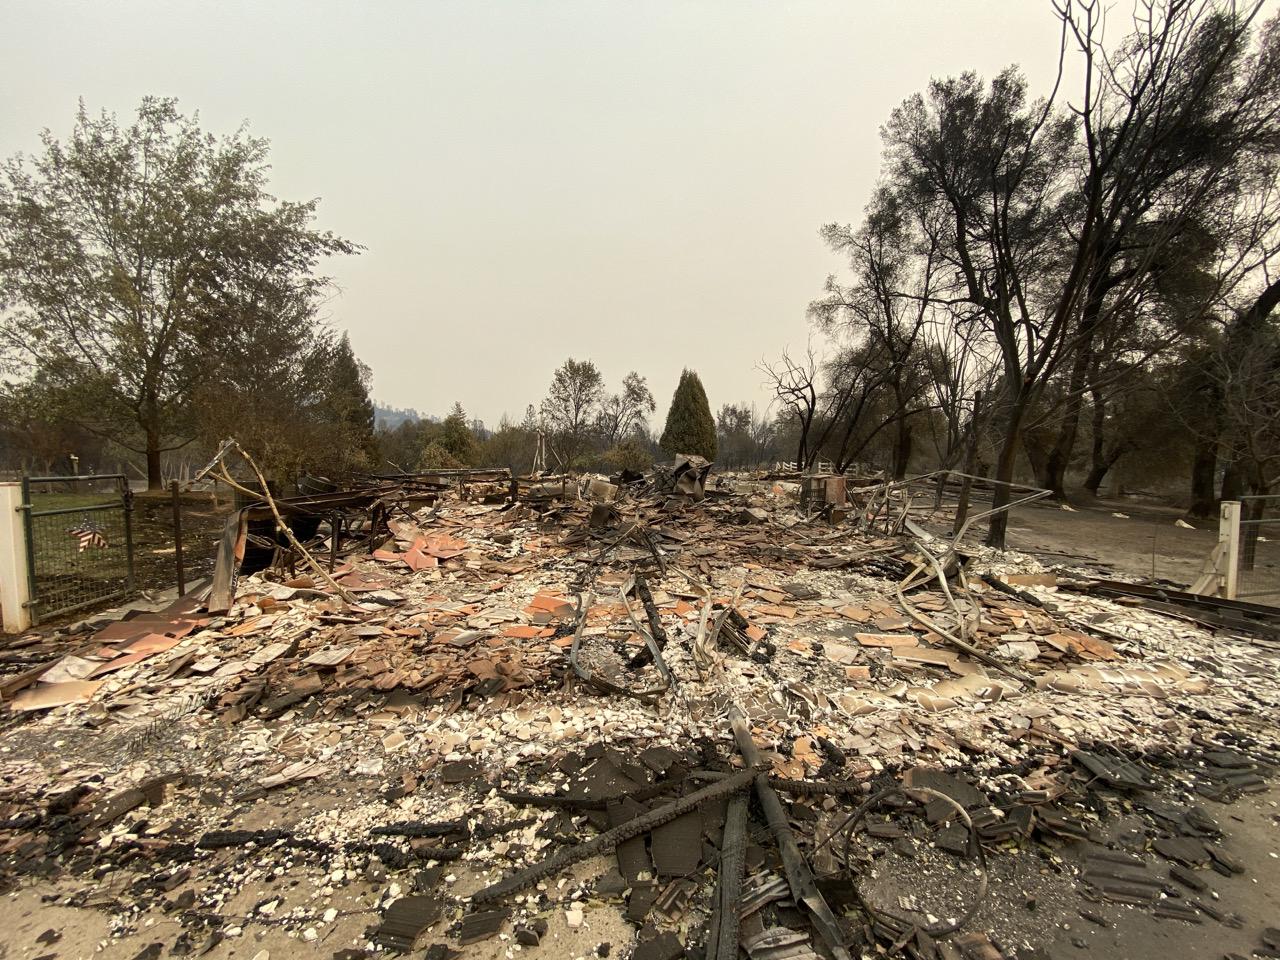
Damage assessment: destroyed